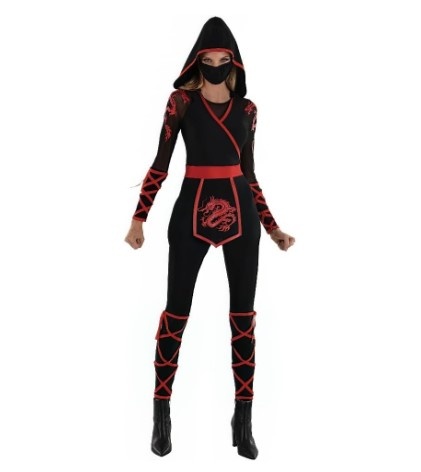
Ninja Assassin - Black/Red - Hooded Catsuit - Costume - Women - 5 Sizes
It's time to strike ninja assassin! Slay, girl! This women's Ninja Assassin costume features a black and red ninja costume with a hooded catsuit, an attached dragon tabard and red ties on the arms and legs. It also includes a gaiter mask to conceal your identity. Shoes and props not included. Perfect for costume parties, cosplay, theatrical productions, Halloween and more. Available in women's sizes Small 2-4, Medium 6-8 or Large 10-12, XL 14-16 or 2XL 18-20. Other Ninja costumes and accessories (swords, sais) are sold separately on our page – subject to availability. Remove accessories before washing. Hand wash cold with like colors. Line dry. Do not bleach or iron.
Brand: Arlene's Costumes
Category: Apparel & Accessories > Costumes & Accessories > Costumes > Costume Dresses